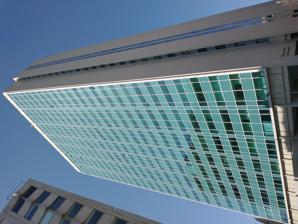
Building: Tower Plaza (Ann Arbor, Michigan)
Country: United States of America
Year built: 1969
Condominium building Tower Plaza Street-level view in 2021, looking northwest from William St and Maynard St Record height Tallest in Ann Arbor since 1967 [I] Preceded by Burton Memorial Tower General information Type Residential Address 555 East William Street Town or city Ann Arbor, Michigan Country United States of America Construction started 1966 Opened 1969 Height Architectural 267 feet Antenna spire 292 feet Technical details Floor count 26 Design and construction Developer John C. Stegeman Other information Public transit access Served by TheRide routes 5, 6, 24 and 62, 0.3 mi (0.48 km) from the Blake Transit Center Website towerplaza .com Front view, with 400 Maynard St in the foreground Tower Plaza is a high-rise condominium building in Ann Arbor, Michigan , located at 555 East William Street. The building was first proposed in 1965, and opened in 1969. It stands at 26 stories. The antenna stands at 292 feet tall and the roof is 267 feet (81 m) tall. It was designed in the international style of architecture , primarily using concrete and glass . Originally a residential apartment building , it was converted to individually-owned condominiums in 1987. Tower Plaza also has the most buttons of any elevator in Ann Arbor. Tower Plaza is situated close to the University of Michigan, Ann Arbor campus, and is within 10 miles (16 km) of U.S. Highway 12 (US 12, Michigan Avenue), US 23 , and Interstate 94 . Description Tower Plaza is the tallest building in Ann Arbor, at 26 stories. The next-highest building is University Towers, 536 South Forest Avenue, at 18 stories. It presents a solid face on the west side, and a narrow column of windows in the center of the east side. The main entrance is on William Street. The base of the tower itself features a small retail space facing Maynard Street, and an attached single-story retail space holds three storefronts. On a clear day, someone looking out from the highest floors can see the Renaissance Center in Detroit , about 40 miles away. The building has multiple antennas on its roof, one of them being the transmitter for Cumulus Media -owned adult album alternative radio station WQKL . History Tower Plaza was first proposed in 1965, amidst a period of growth in Ann Arbor. Its site on William Street is located between the University of Michigan's Central Campus and downtown Ann Arbor. Its developer, John C. "Jack" Stegeman, had completed the 11-story Maynard House across the street years earlier. His company, William Street Company, constructed, owned, and managed the building. The initial proposal was met with backlash from City Council, prompting a debate about the character of downtown. Another component of the controversy was parking, which was not required by law at the time, but was proposed voluntarily by the developer. This voluntary proposal became a mandatory condition of the building's final occupancy permit. The building's design was not modified to add parking, and instead the developers of the building chose to underwrite an expansion of the nearby Maynard Street garage. One result of this controversy was a 1967 change to local building codes that would make additional buildings like Tower Plaza impossible to build today. This controversy resembled an earlier controversy in the 1920s about Forest Plaza. Construction began in 1966, and was completed in 1969, delayed by construction worker strikes in 1968. The narrower east and west sides of the building, currently unadorned concrete, were the subject of various proposals in the 1970s. Following budget cuts during Tower Plaza's construction, the initial plans for marble sides were abandoned, and concrete substituted instead. A 1974 contest, in advance of the 1976 United States Bicentennial , awarded prizes of up to $500 to local artists for designs on the concrete sides, but the artwork selected was never applied to the building. In 1987, the building's owners attempted to sell the buildling to an Ann Arbor-based company, PreMark Associates, which would then convert the building to condominiums. The deal with PreMark fell through, and the building owners instead engaged Triad Management Corporation for the same purpose. The successor to Triad Management continues to provide services to the Tower Plaza condominium association as of 2022 [update] . The original gray glass on the south side of the building, facing William Street, was replaced with new green glass in 2006. Similar green glass was installed on the north and east faces of the building in 2017. References